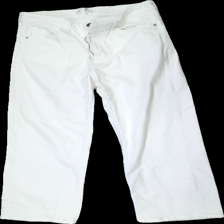
View: front
Type: Trousers
Category: Ladies
Brand: Lindex
Colors: White
Material: 100% cotton
Cut: Regular
Size: M
Season: All
Trend: Denim
Damage: Torn seam
Damage location: top center
Price range: <50
Recommended usage: Export